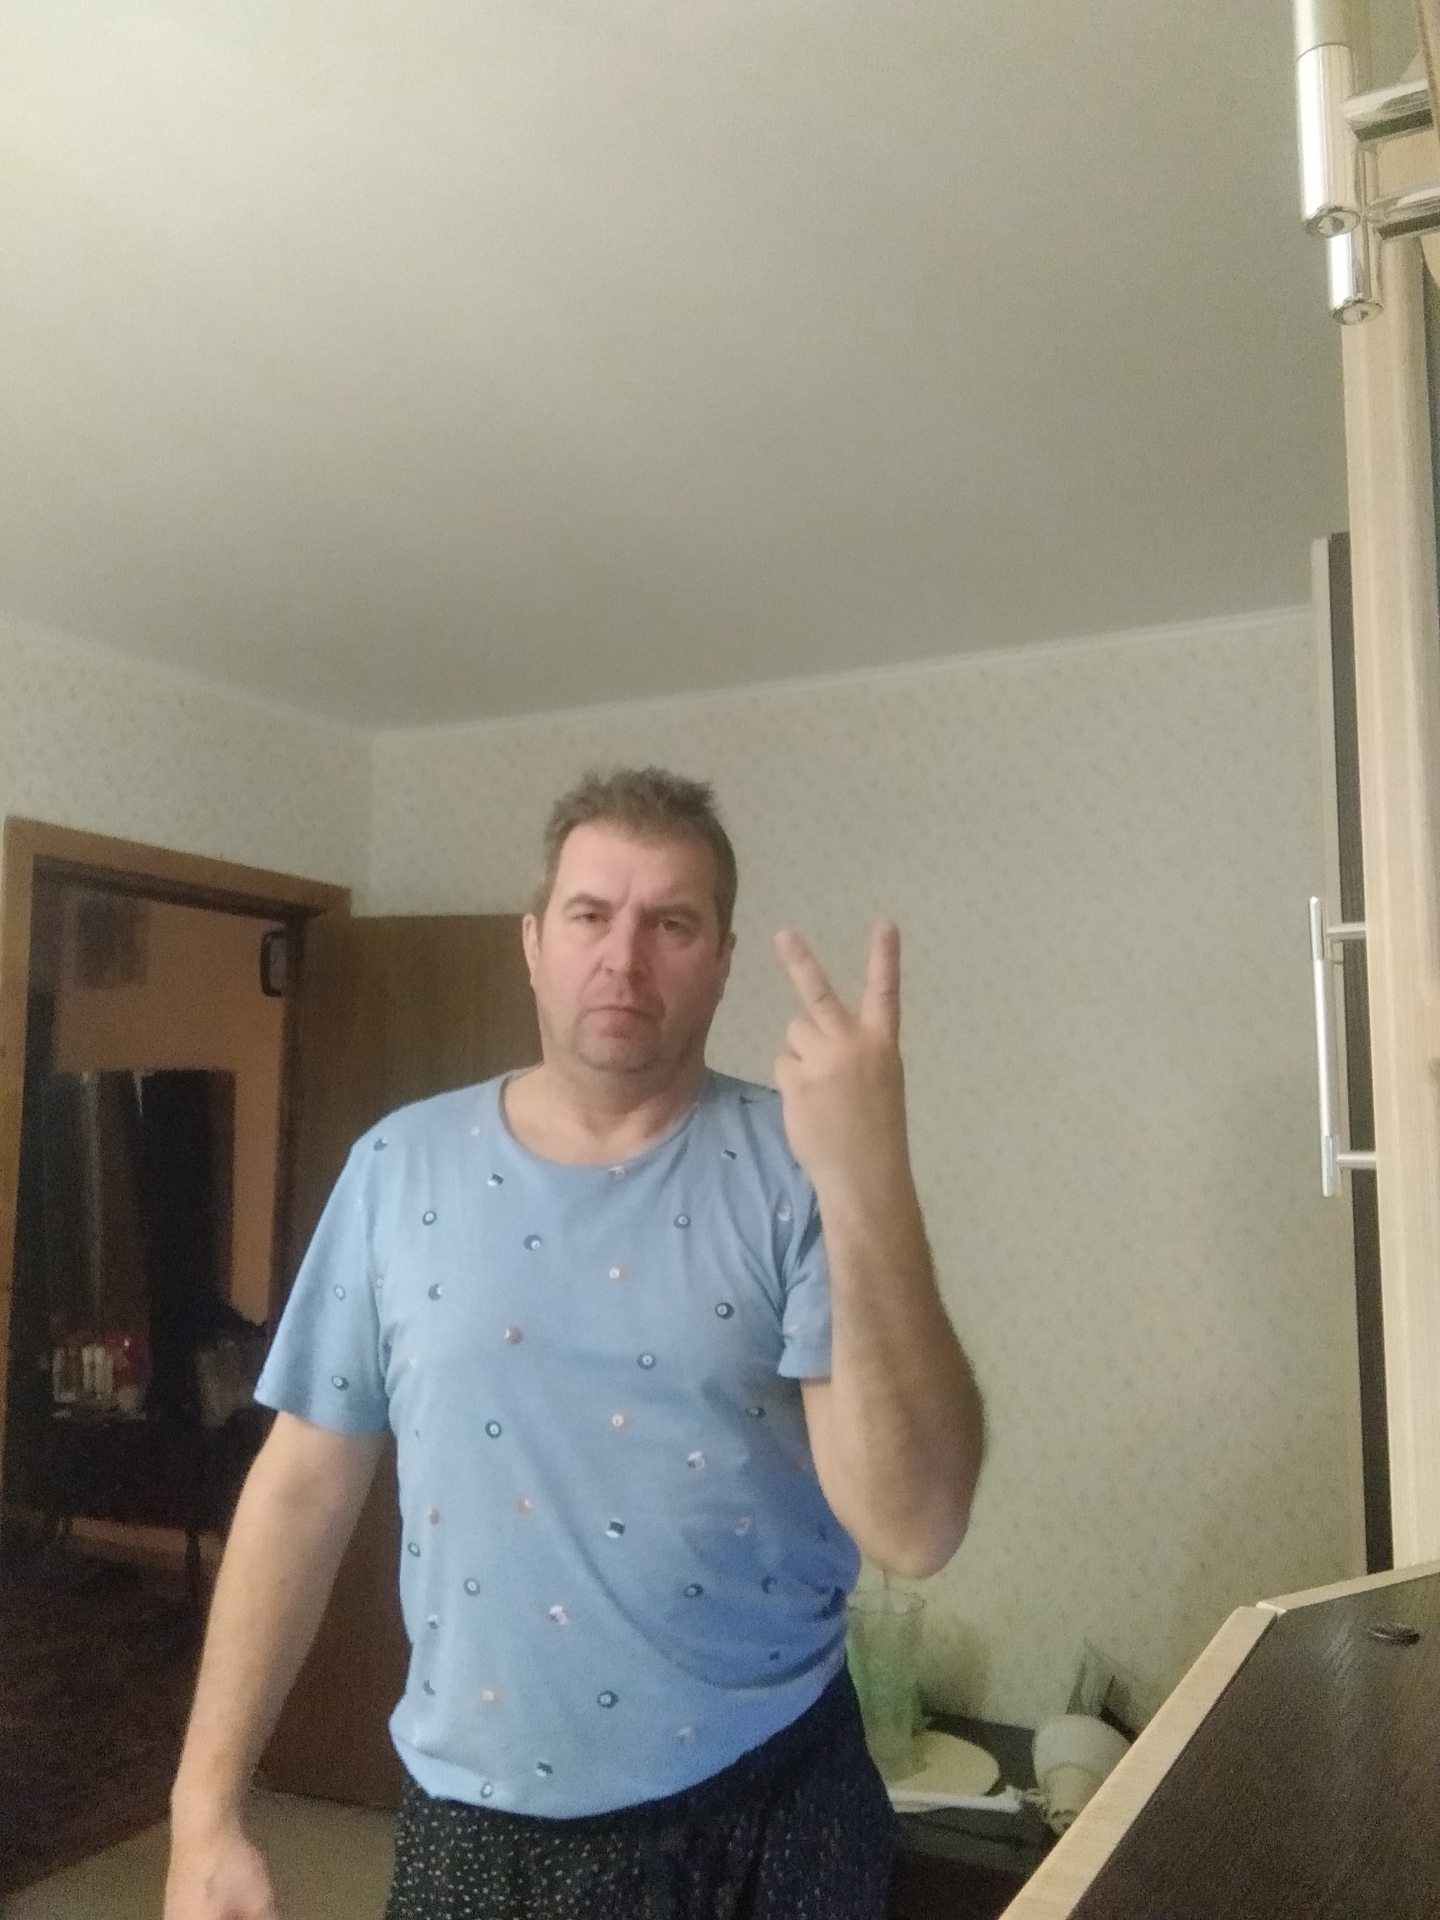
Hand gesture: peace_inverted